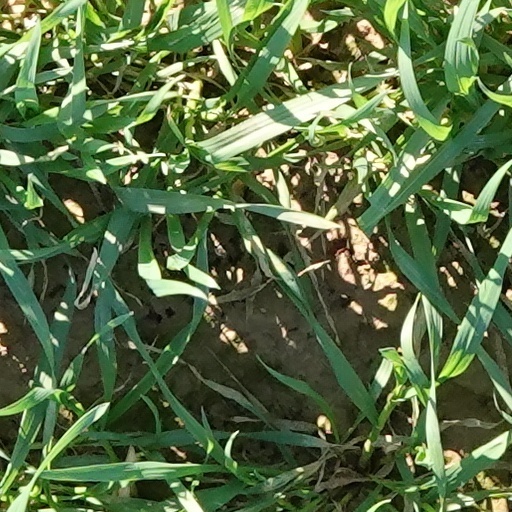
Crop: wheat